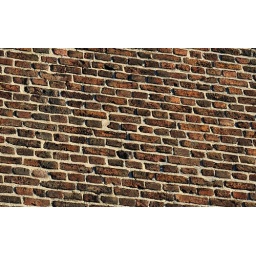
alte Hauswand in Pier. old house wall at Pier